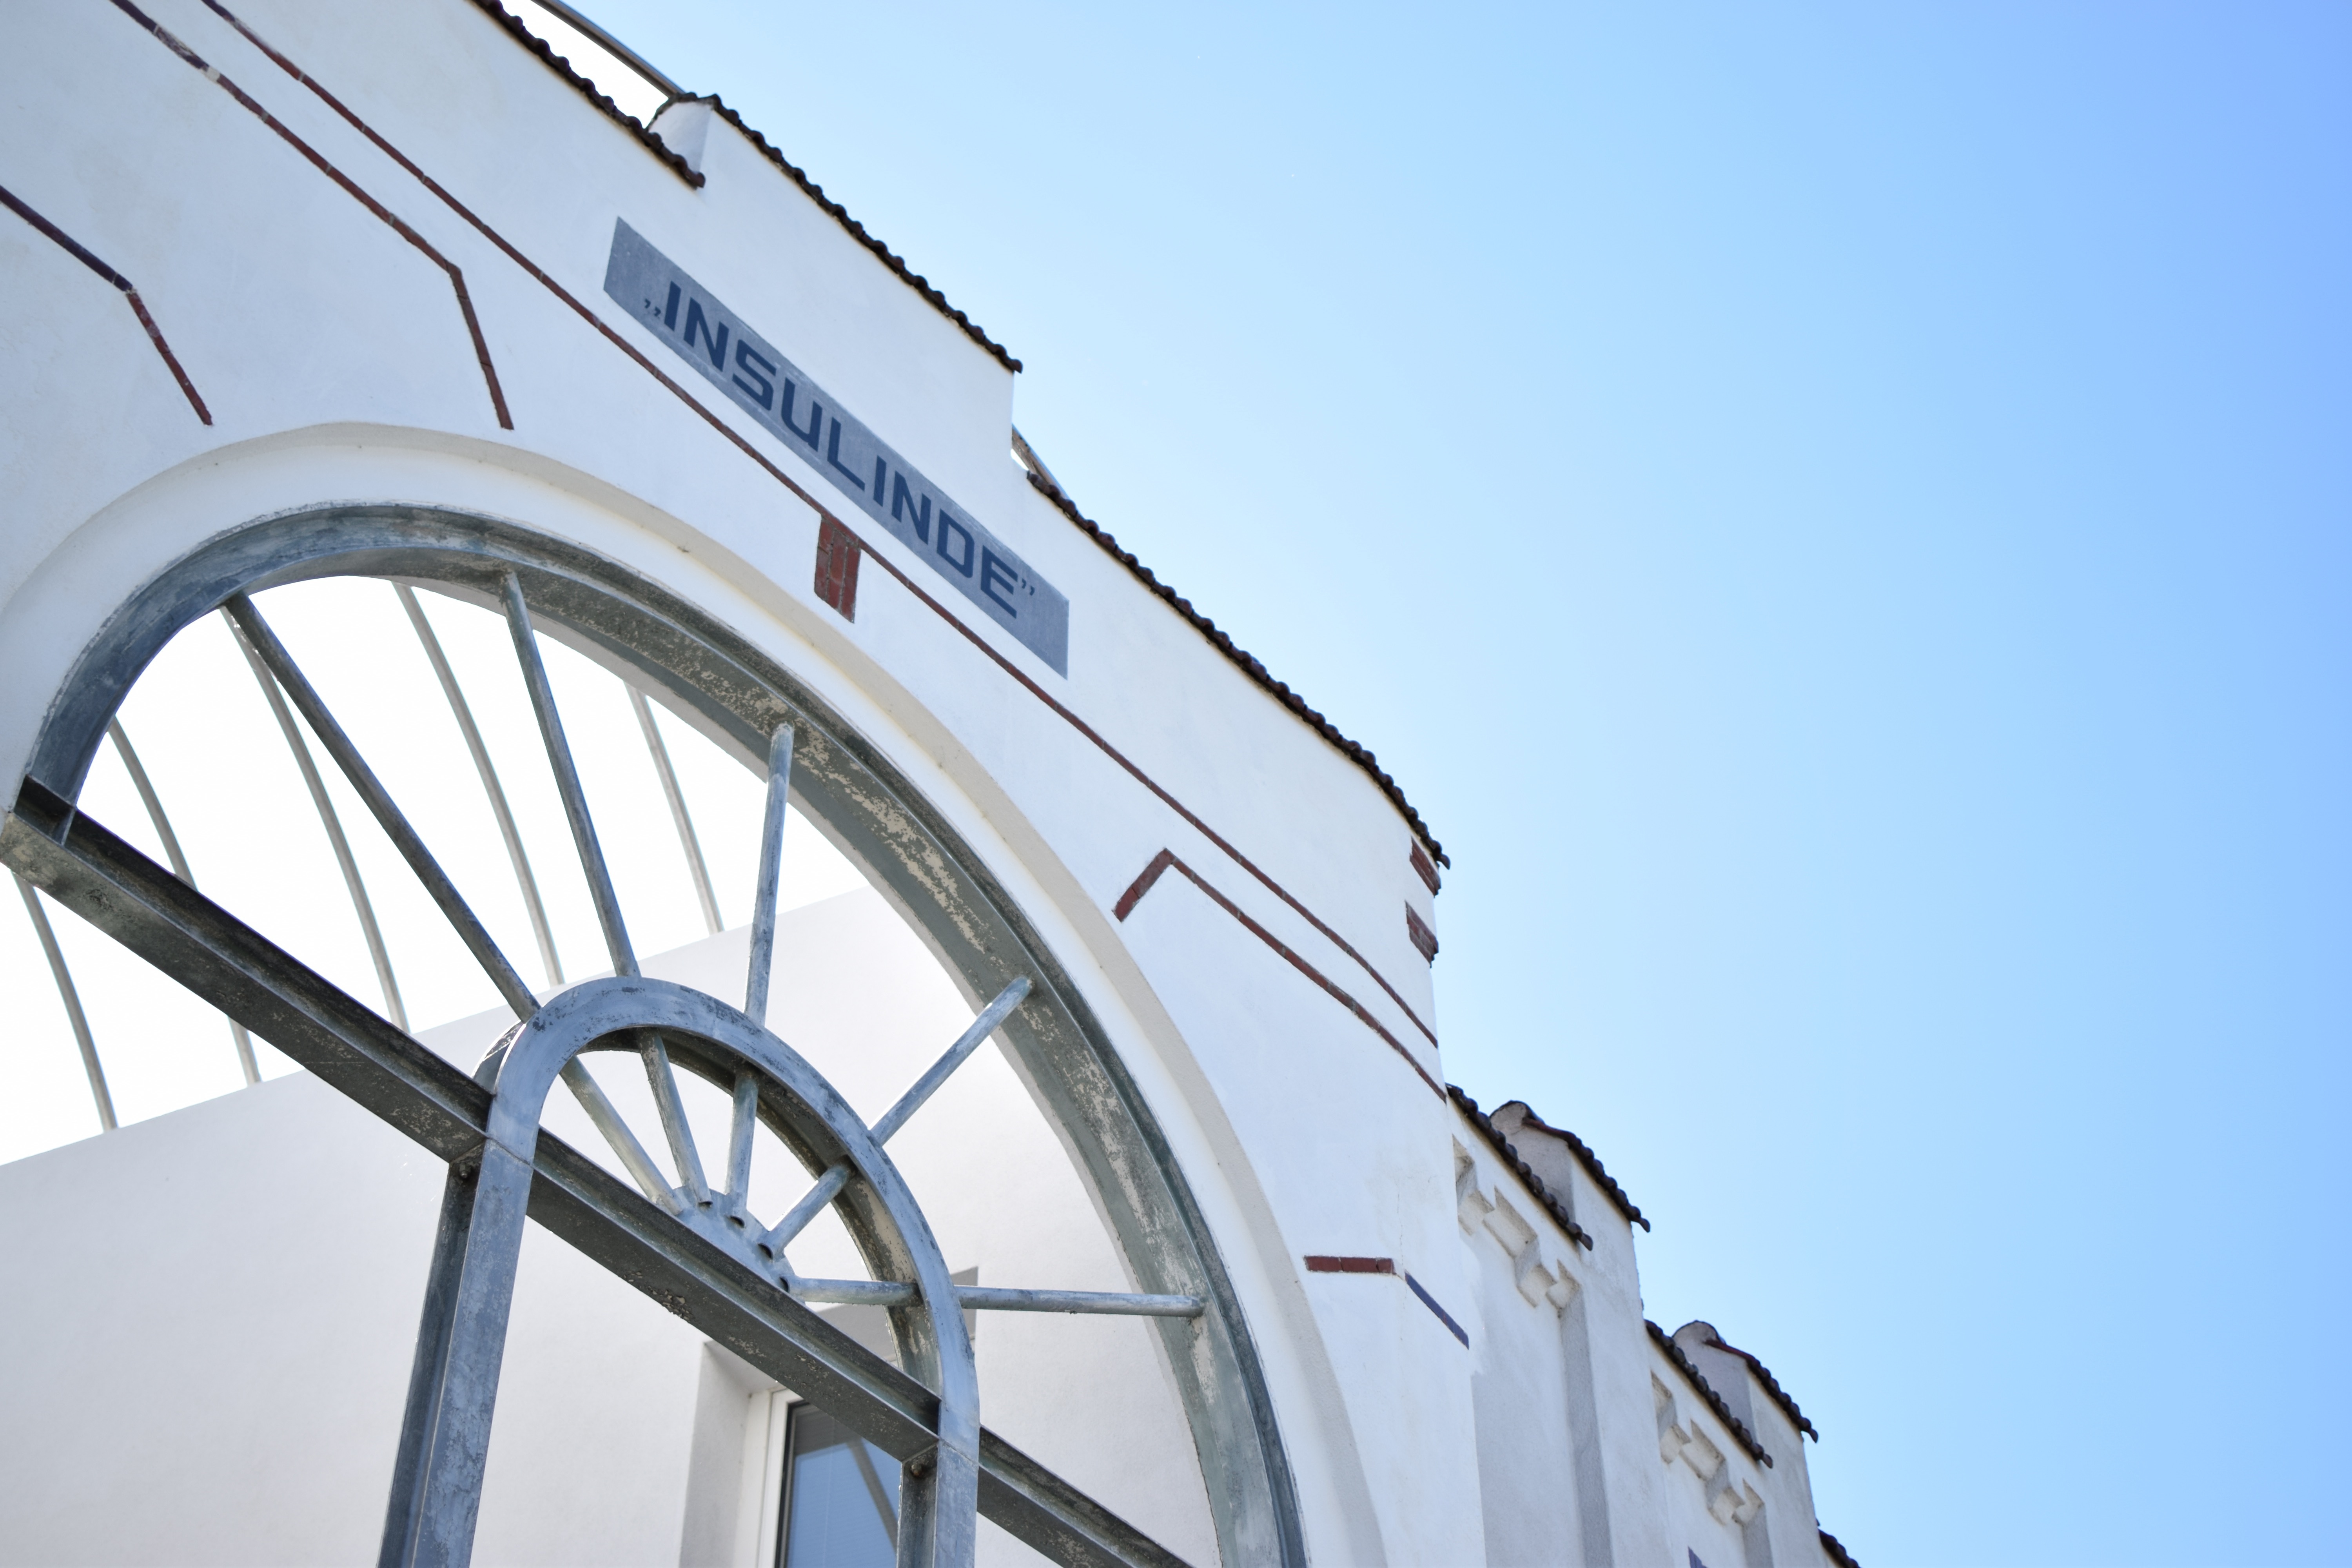
architecture, sky, skyscraper, line, tower, mast, facade, blue